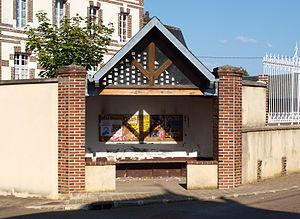
Mézilles (Yonne, France)
Mézilles est une commune française située en Puisaye dans le département de l'Yonne en région Bourgogne-Franche-Comté.